Ya (Cyrillic)

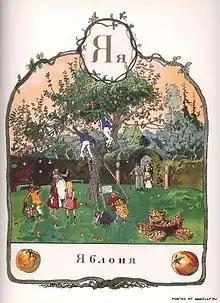
"Ya", from Alexandre Benois' 1904 alphabet book, showing "Yablonya", "Apple tree"

In internet culture, is used in faux Cyrillic to substitute the Latin letter , as in for "Russia."